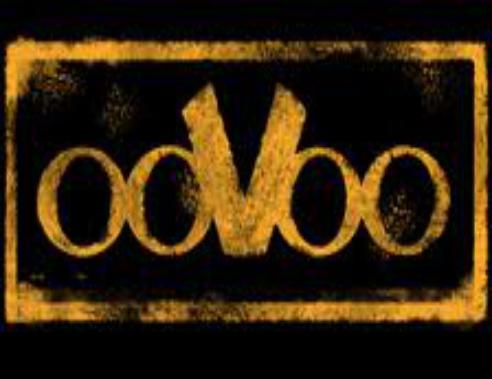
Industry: Others